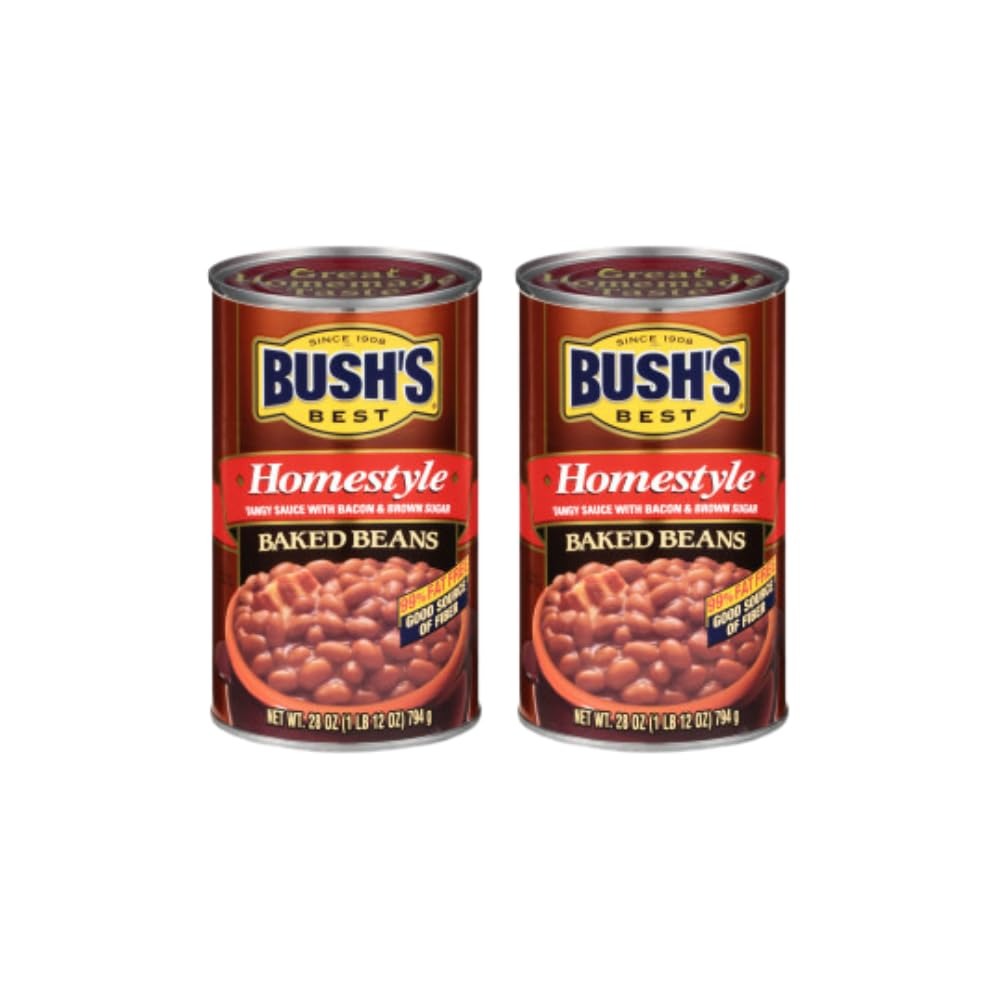
Item Name: Bush's Best Baked Beans, Canned Homestyle Baked Beans, 28 Ounce (Pack of 2)
Bullet Point 1: Stock your pantry with 28 oz recyclable cans of Bush’s Homestyle Baked Beans
Bullet Point 2: Bush’s Homestyle Baked Beans are tender navy beans slow-simmered in a tangy tomato sauce with bacon, brown sugar and a special blend of spices
Bullet Point 3: Bush’s Baked Beans offer a perfectly sweet side to make your savory hot dogs and hamburgers even tastier
Bullet Point 4: Gluten and cholesterol free and low fat
Bullet Point 5: A pantry staple with 7g of protein (7% DV) and 4g of fiber (16% DV) per serving (See nutrition information for sodium content)
Product Description: When hamburgers and hot dogs are on your table, it only makes sense that Bush’s Baked Beans go on the side. Our Homestyle Baked Beans recipe uses tender navy beans, slow-simmered in a tangy sauce made with real bacon, brown sugar and a blend of spices. So whether you’re fixing up a summer cookout, a weeknight meal or anything in between, you can be sure you’ve got perfectly sweet and tangy beans to go along with every savory bite.
Value: 56.0
Unit: Ounce

Price: 2.29